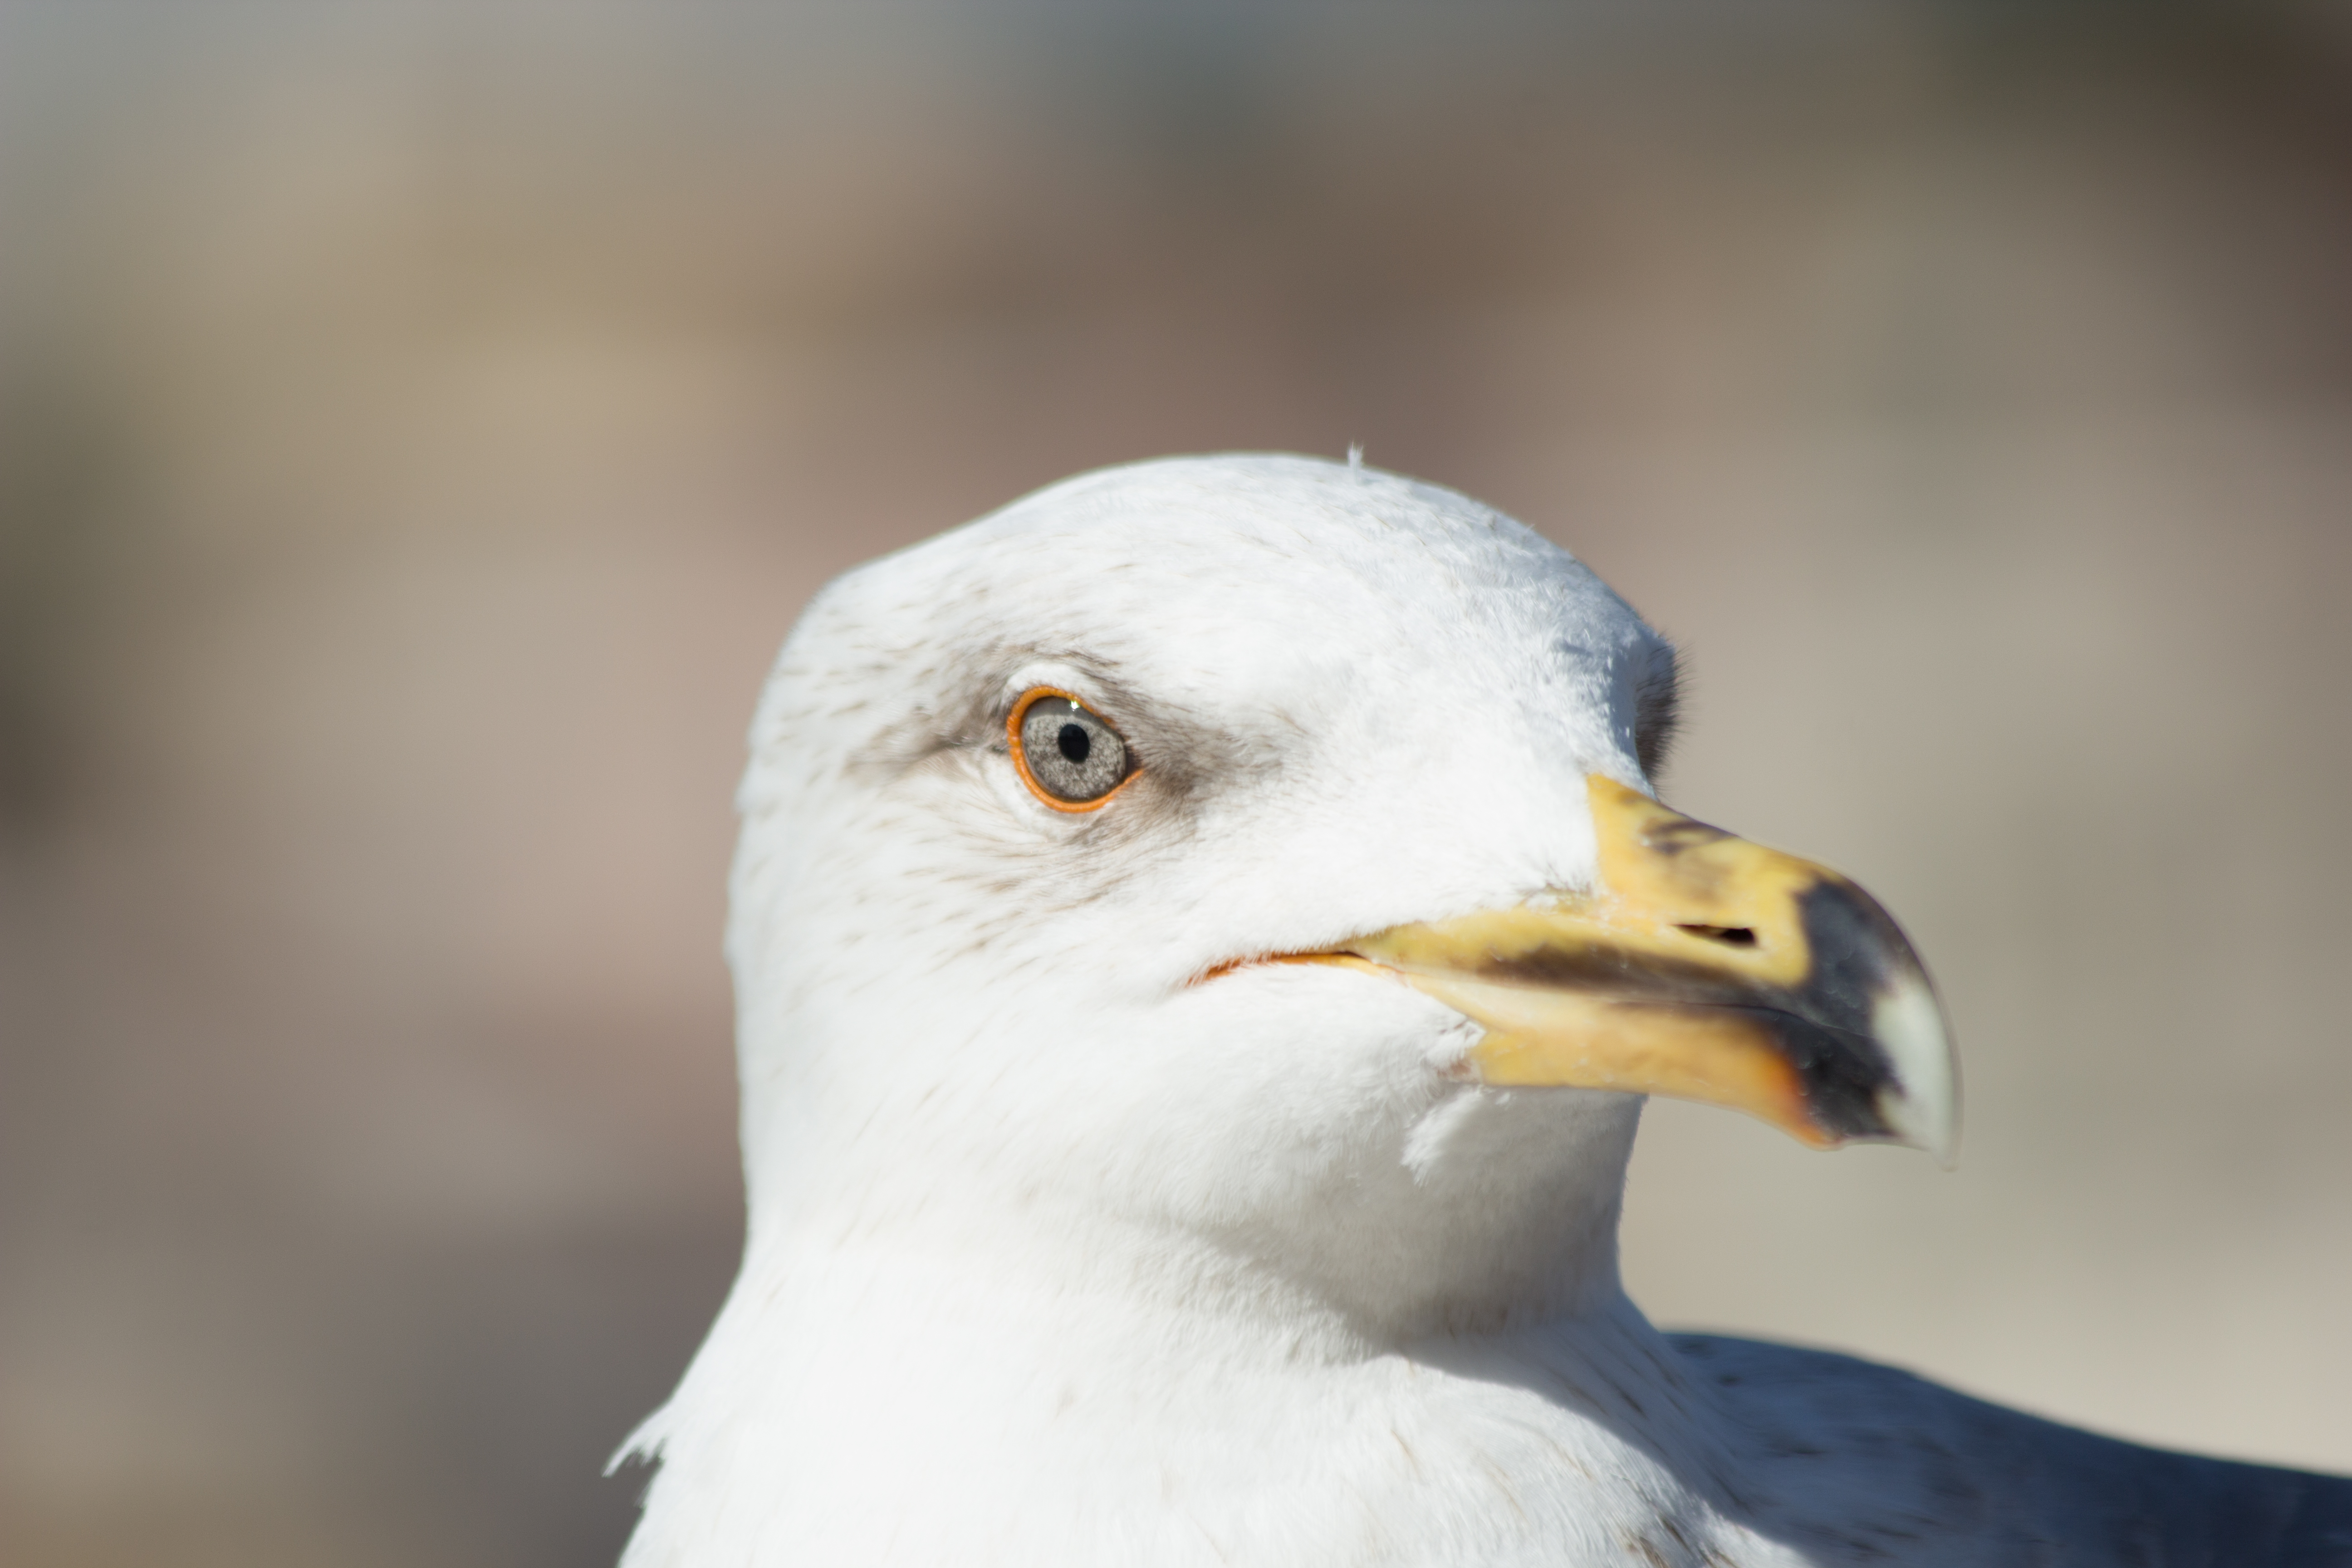
bird, animal, seabird, seagull, looking, wildlife, portrait, gull, beak, feather, avian, fauna, plumage, close up, outdoors, feathers, vertebrate, waterfowl, waterbird, albatross, charadriiformes, european herring gull